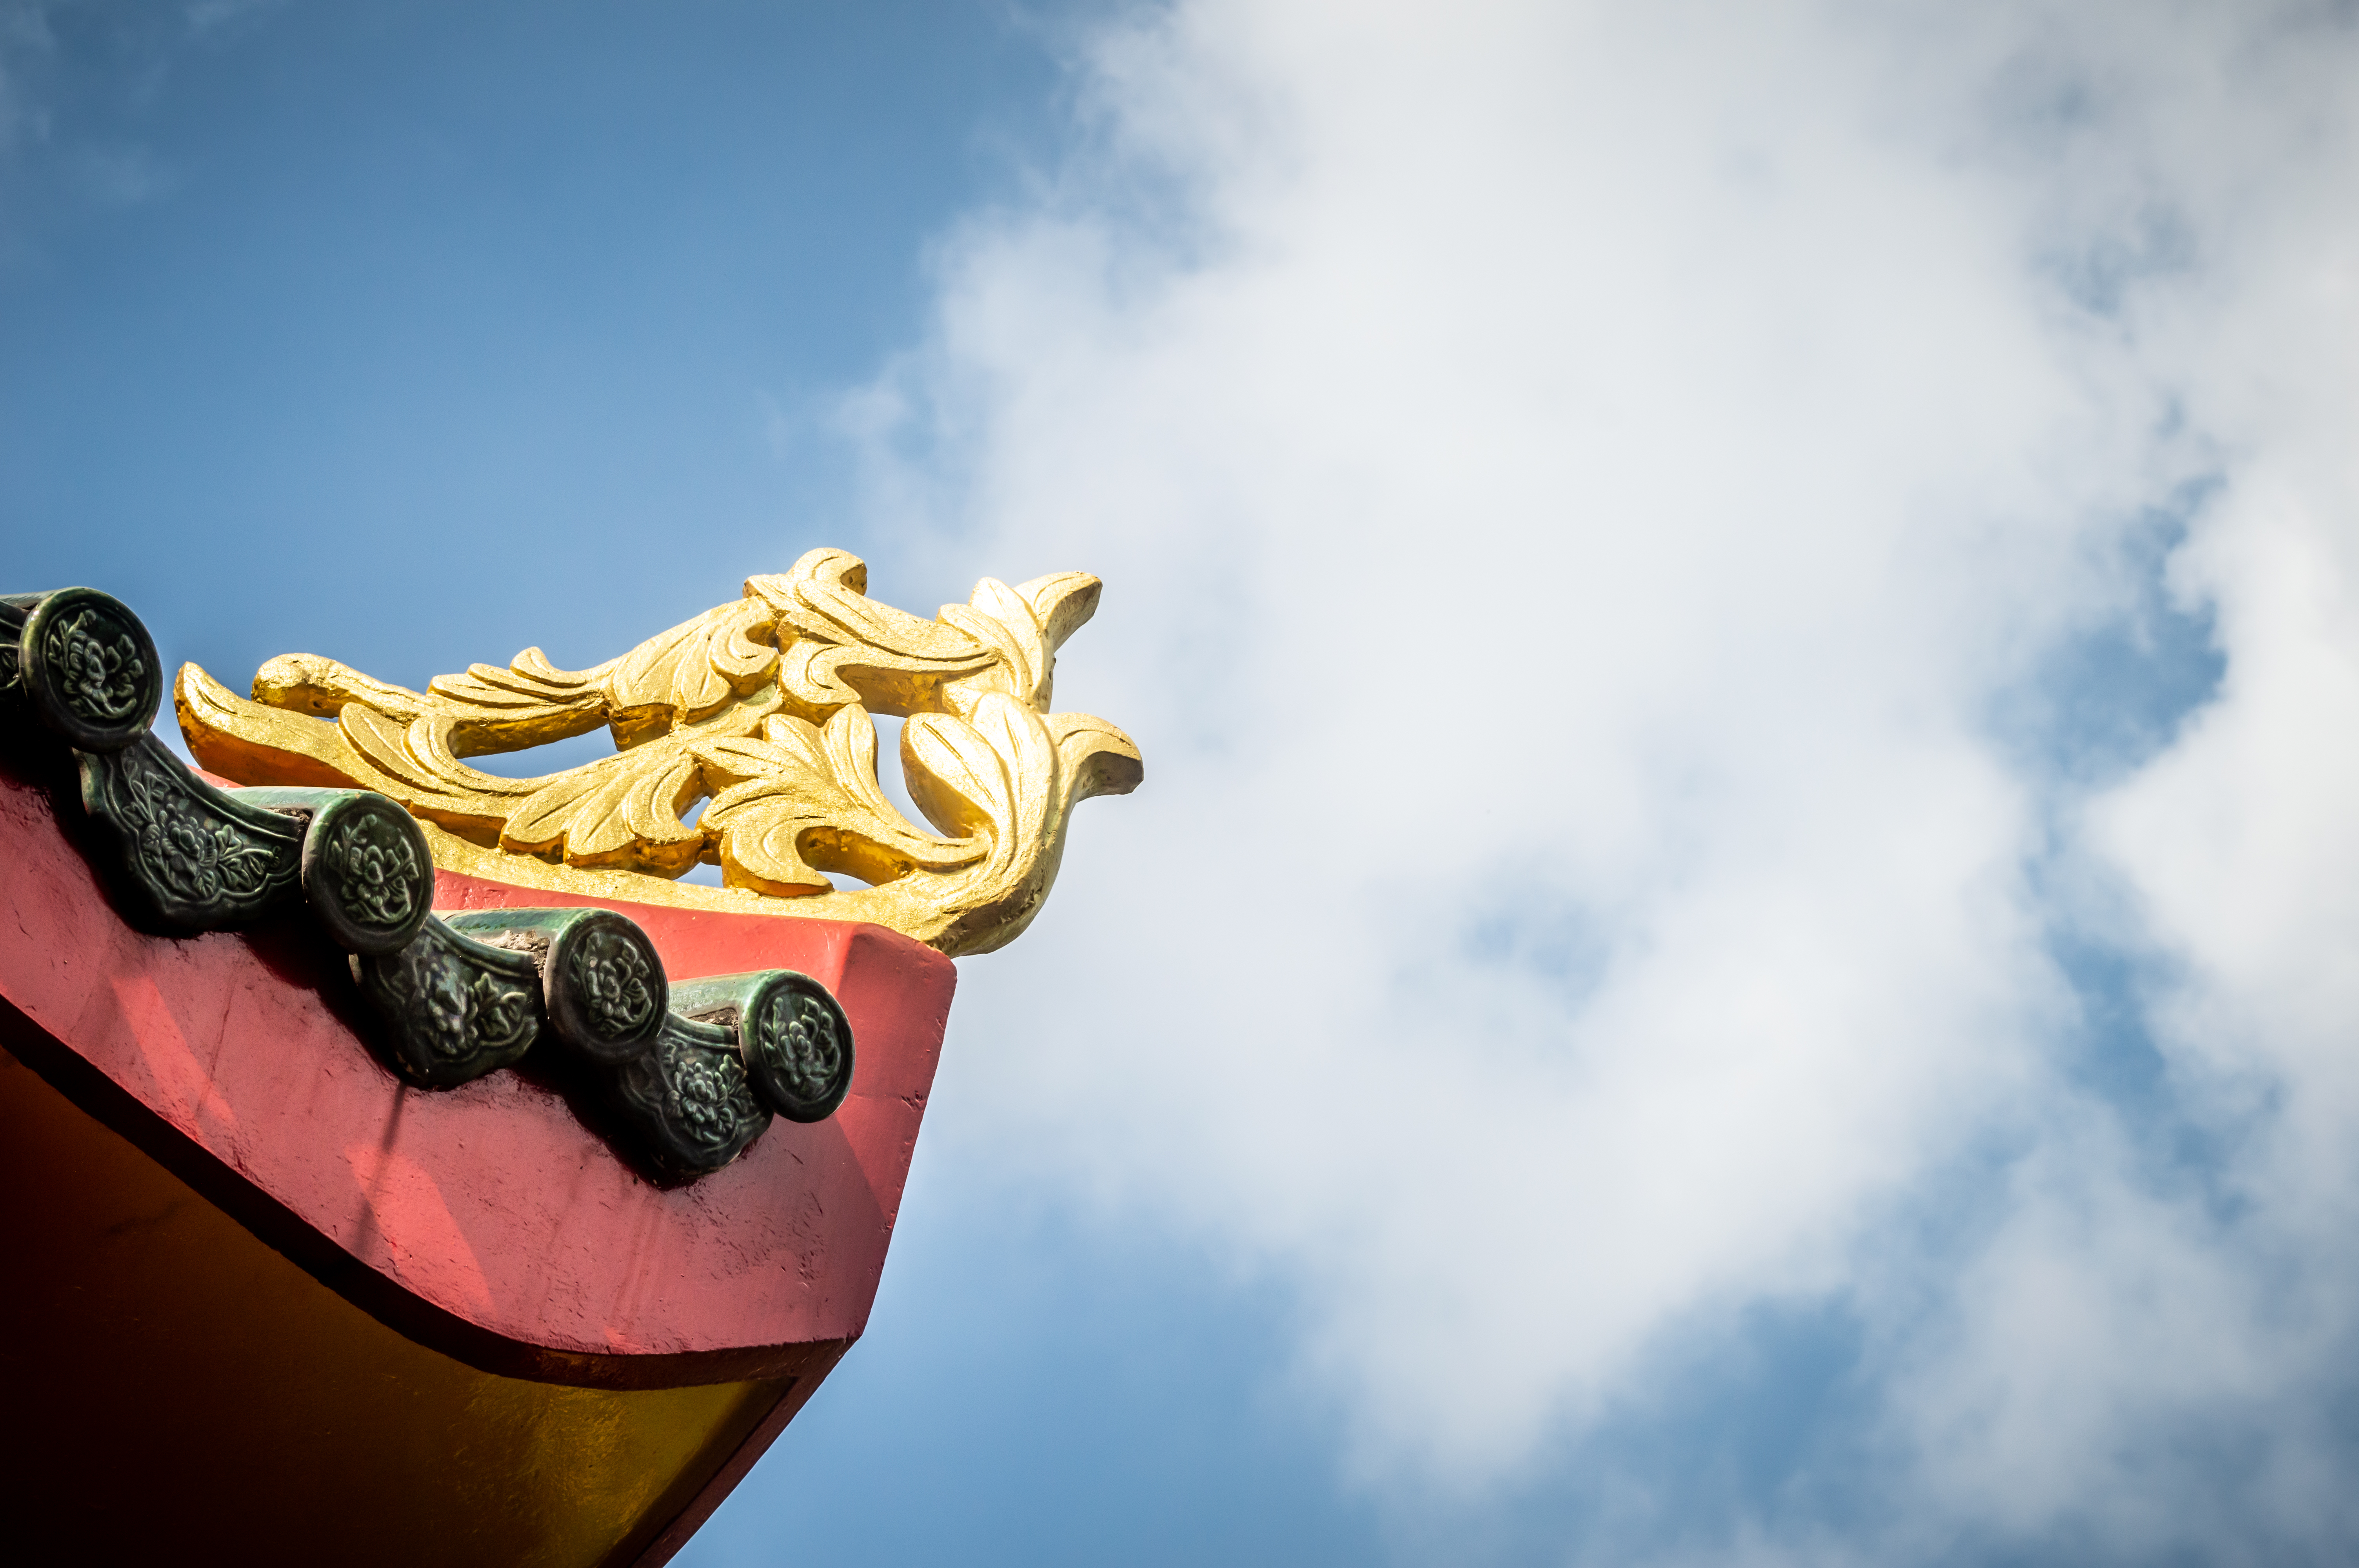
ancient, architectural, architecture, art, asia, asian, beautiful, buddhist, building, china, chinese, city, culture, decoration, eaves, famous, forbidden, heritage, historic, history, old, outside, red, religion, religious, roof, sky, structure, style, symbol, temple, tile, tourism, tradition, traditional, travel, yellow, blue, cloud, photography, reflection, vacation